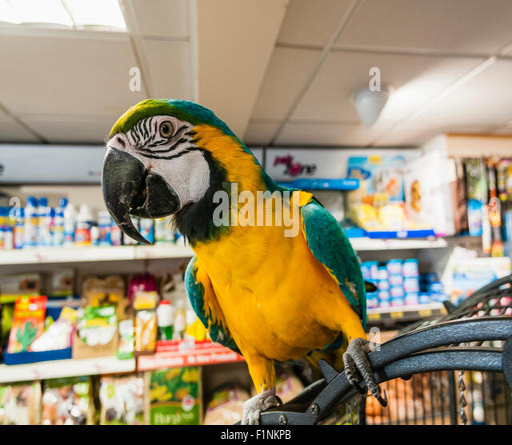
a macaw sits on his cage in a pet shop